Trebyan

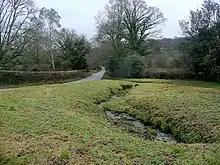
Near Trebyan

Trebyan is a hamlet in Cornwall, England, United Kingdom. It is half a mile west of Lanhydrock.